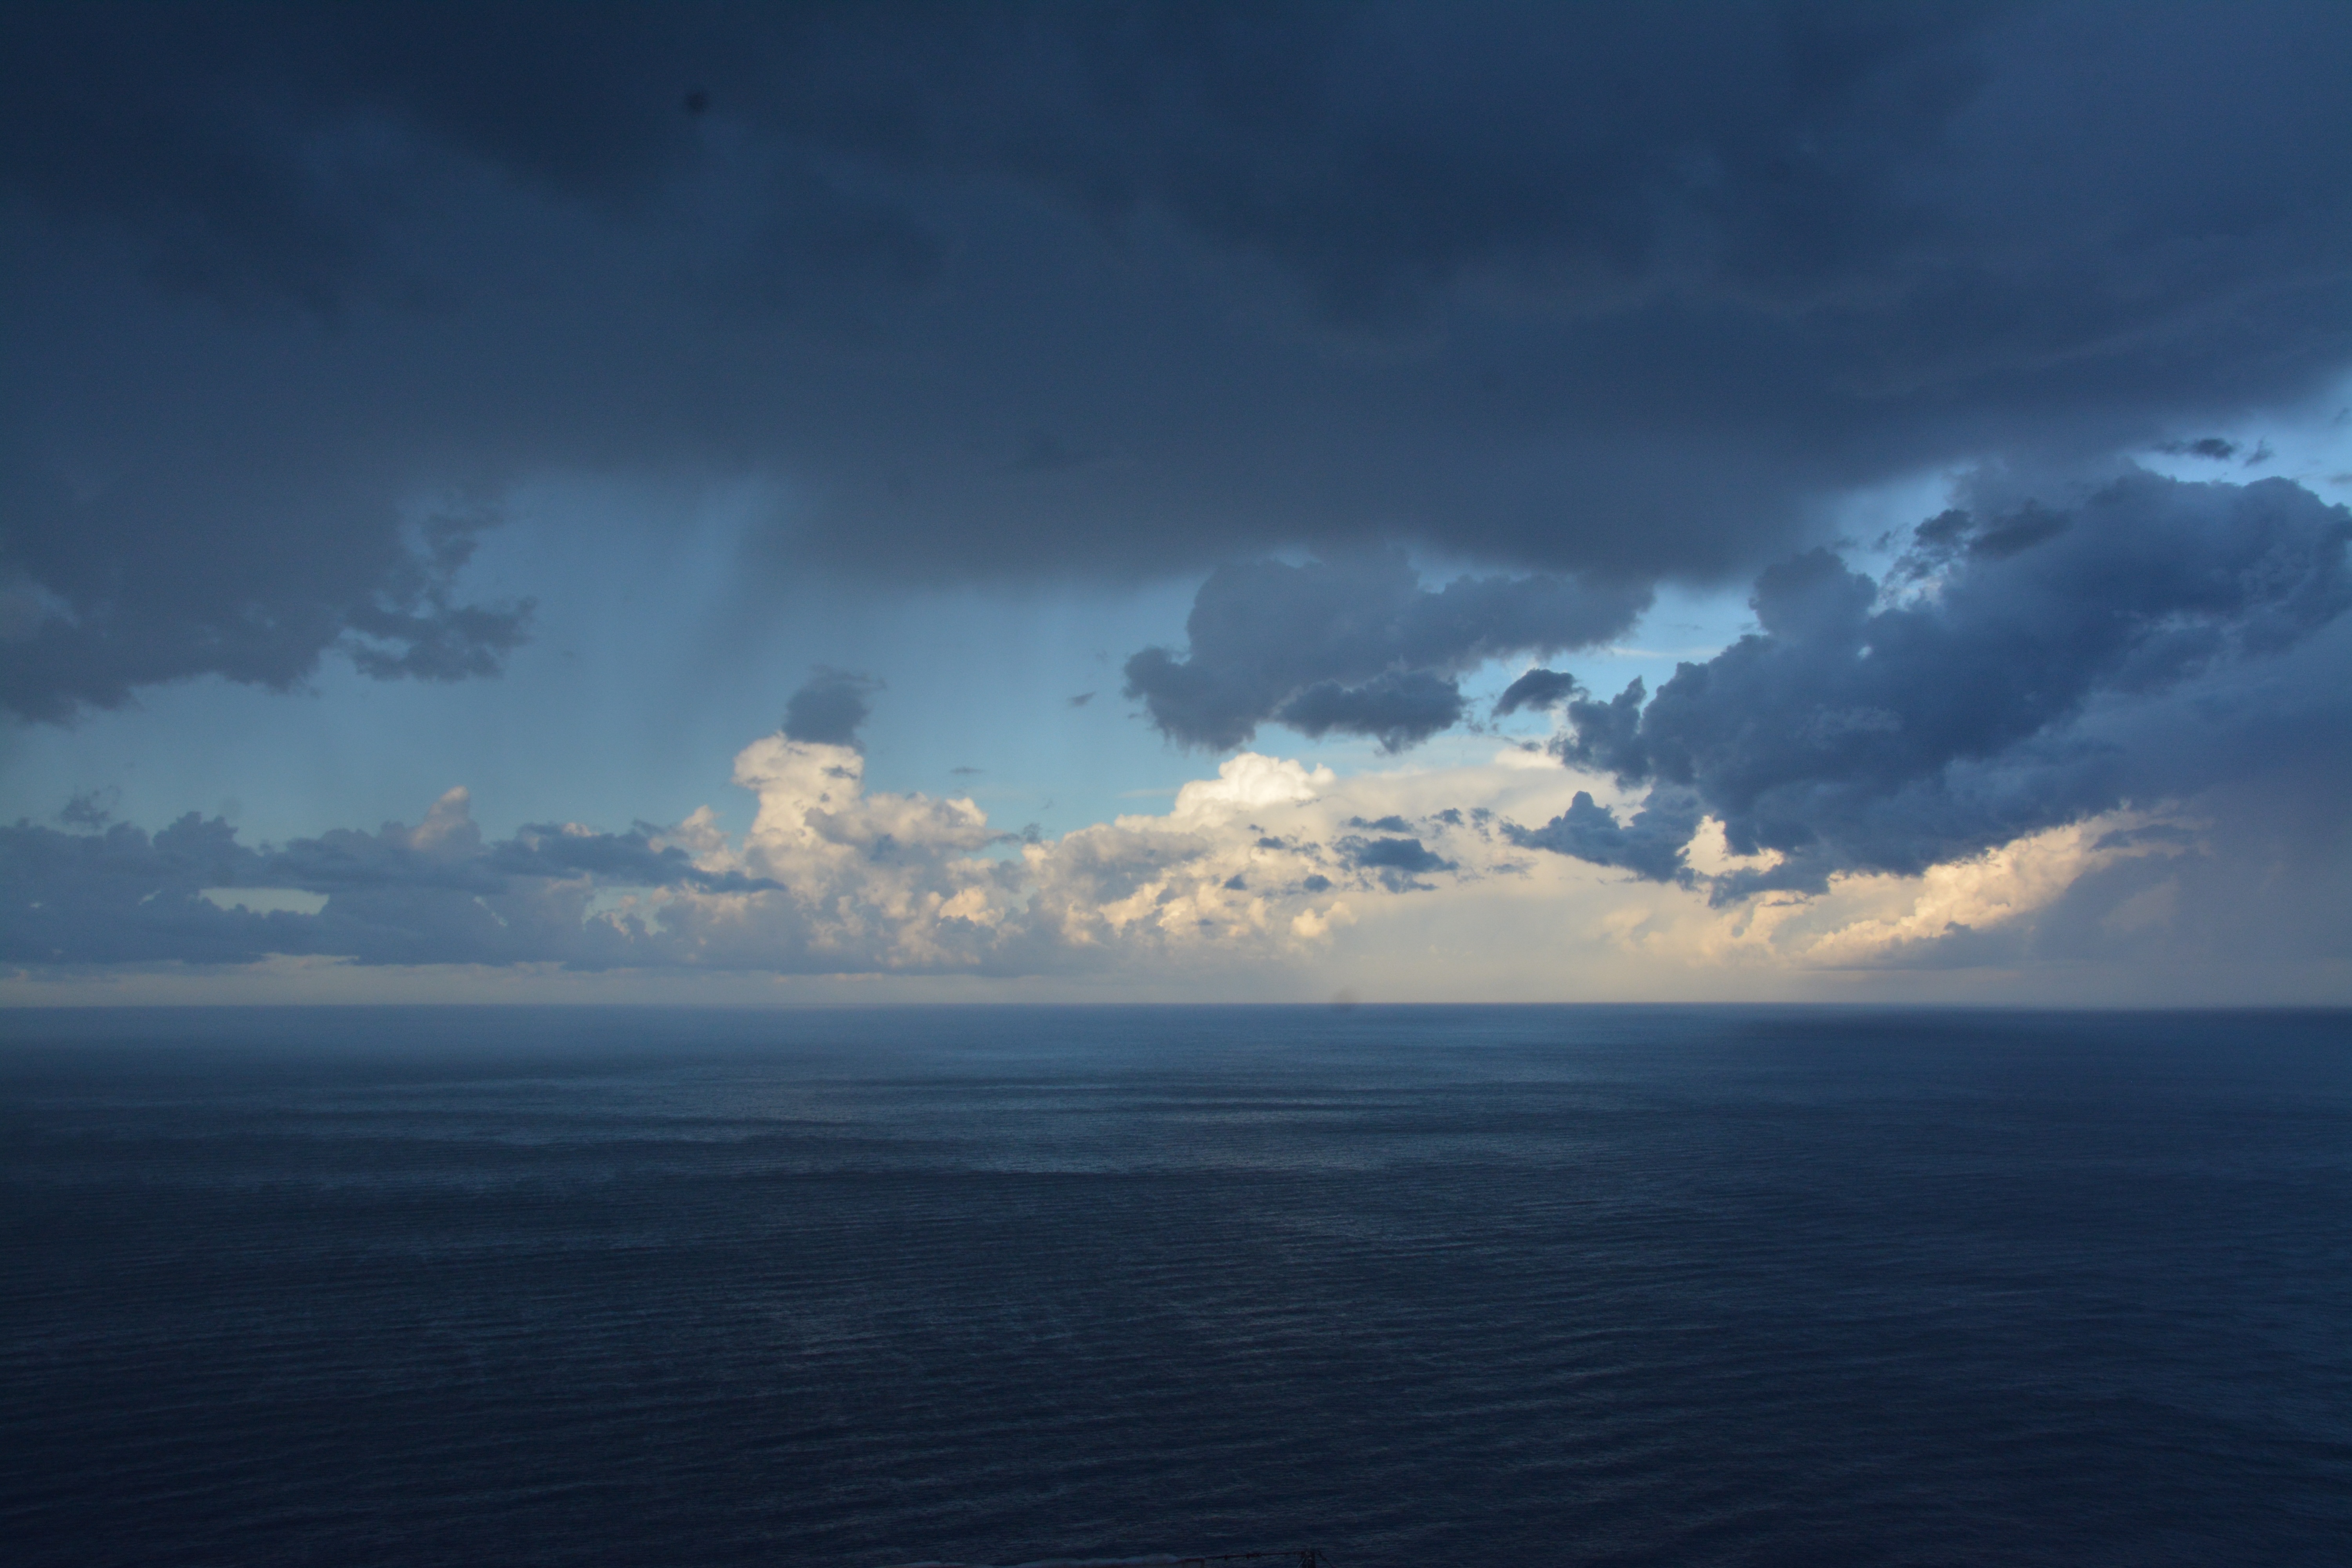
beach, sea, coast, ocean, horizon, cloud, sky, dawn, atmosphere, dusk, weather, storm, cumulus, italy, thunderstorm, meteorological phenomenon, wind wave, the cinque terre